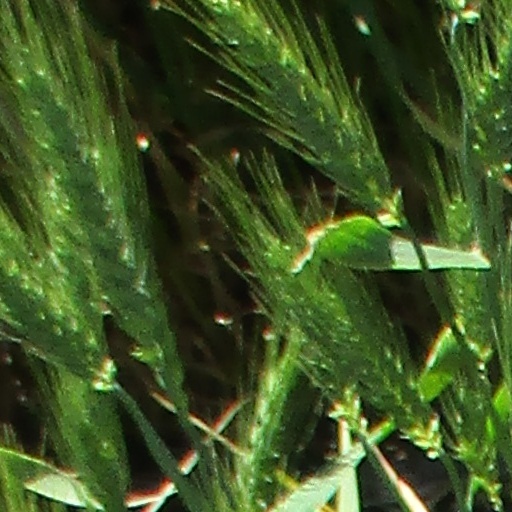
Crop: wheat